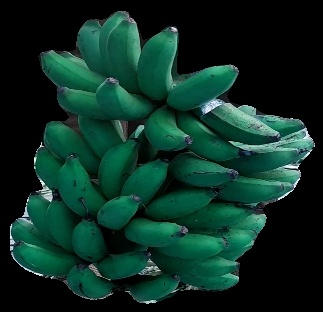
Variety: rasbale
Grade: grade3